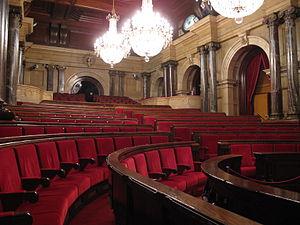
Joaquim Torra i Pla, dit Quim Torra, né le 28 décembre 1962 à Blanes, est un avocat, éditeur, écrivain et homme politique espagnol, actuel président de la généralité de Catalogne.